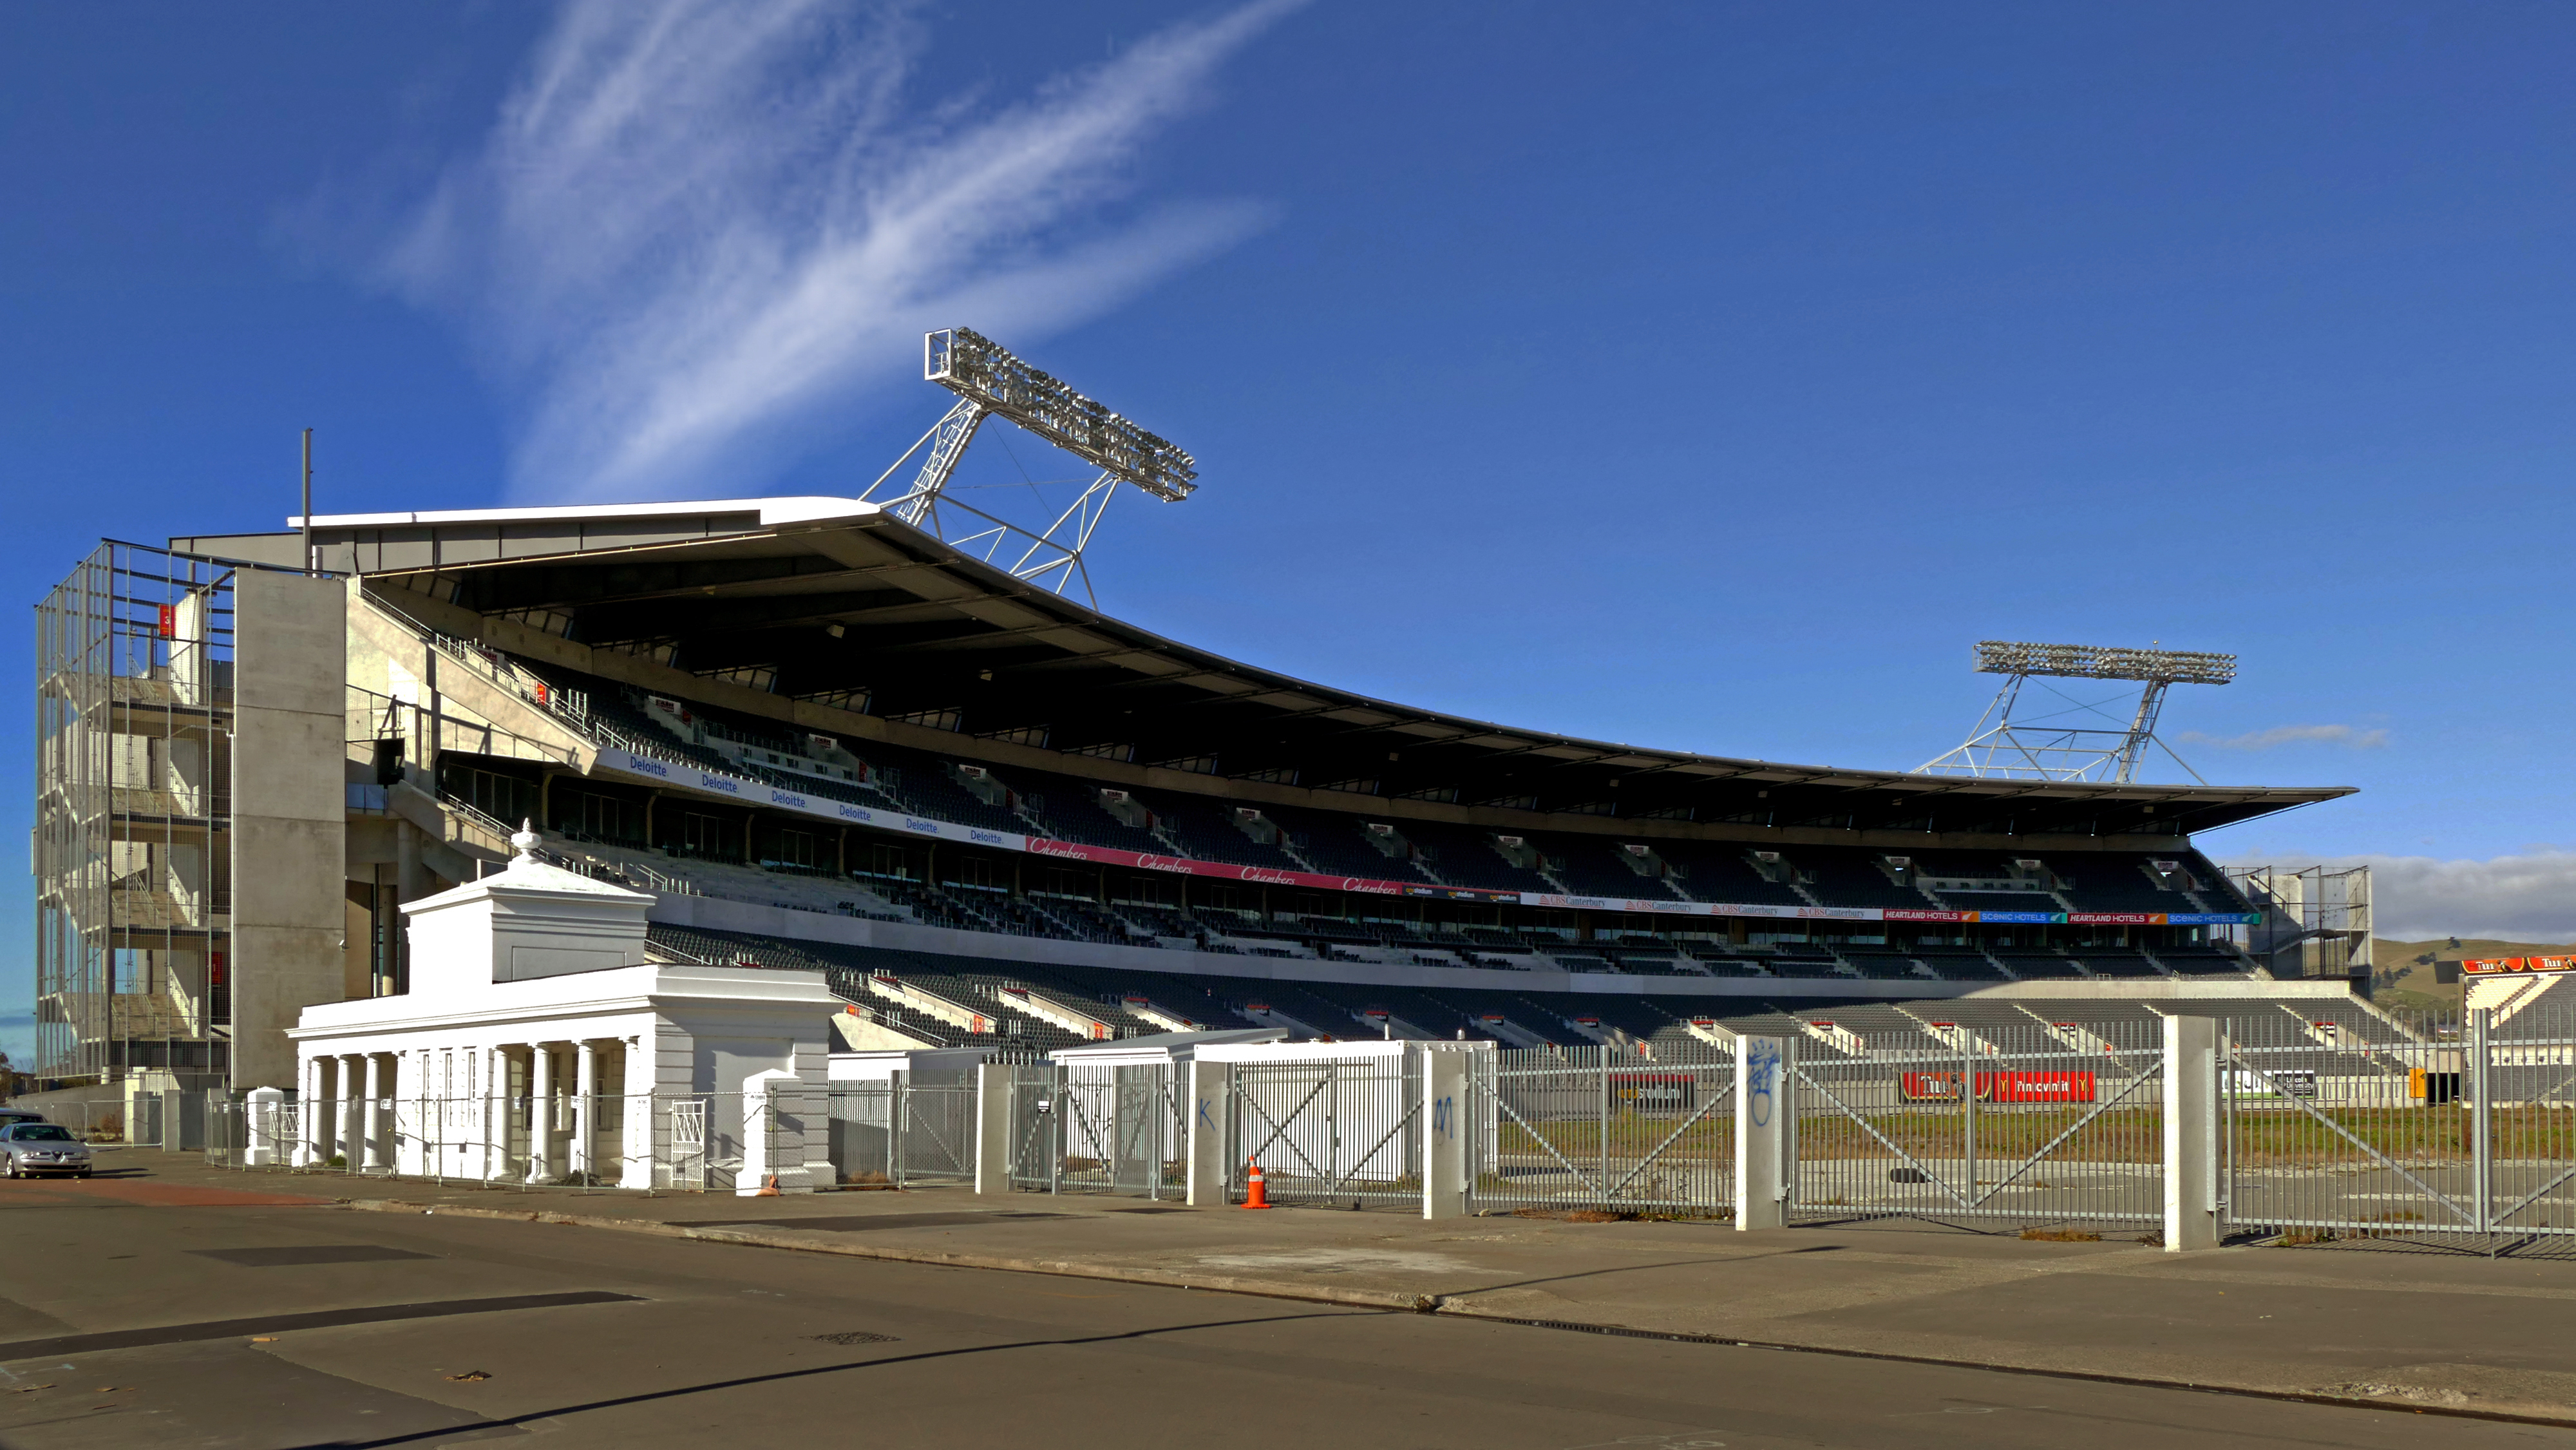
architecture, structure, landmark, stadium, arena, sports, lancasterpark, statuim, damage, rugbygrounds, fz1000, geographical feature, sport venue